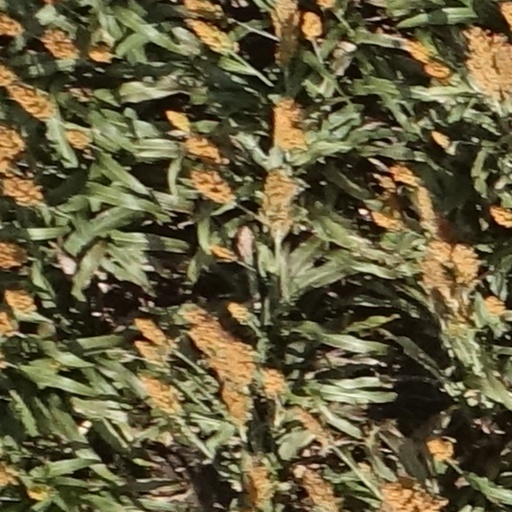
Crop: sorghum